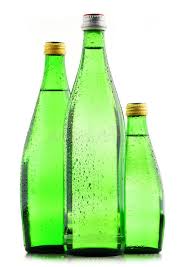
Waste category: glass